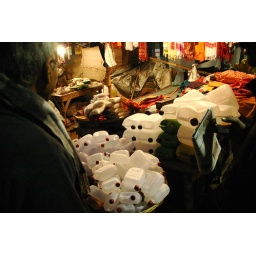
Hindu pilgrims will take water from the river in these bottles